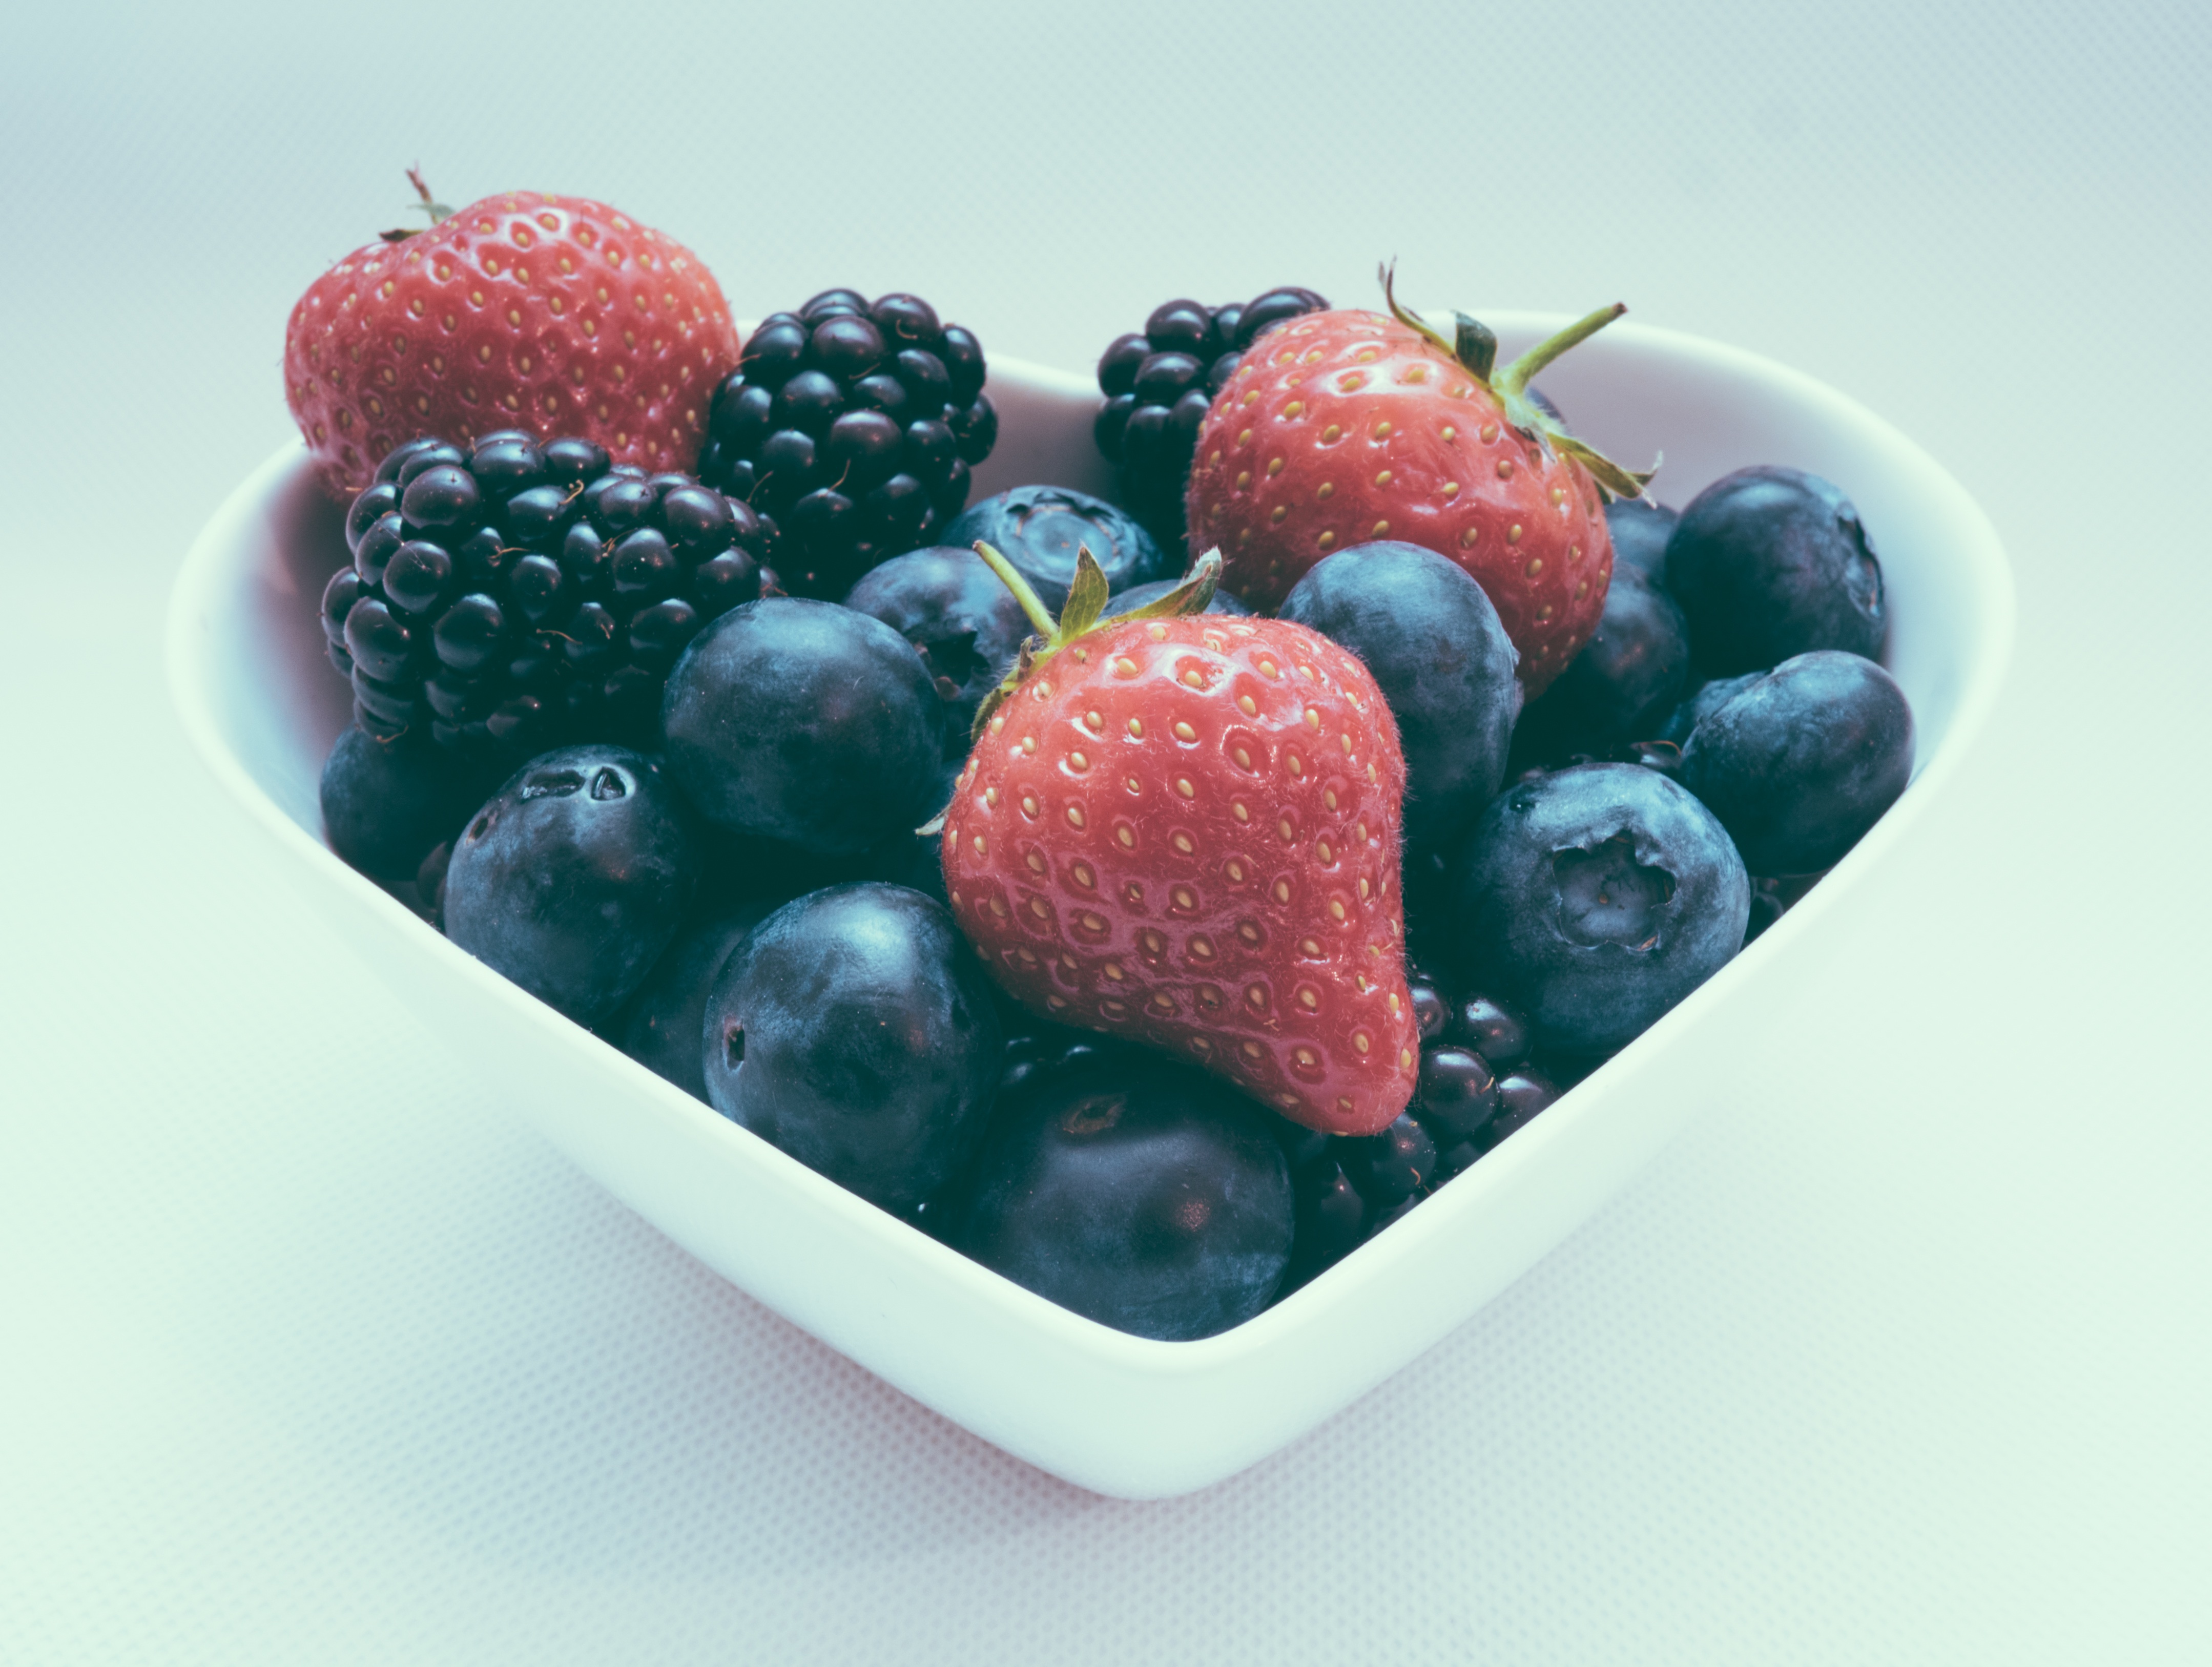
plant, fruit, berry, meal, food, produce, dessert, blackberry, strawberry, strawberries, frutti di bosco